Subaltern (postcolonialism)

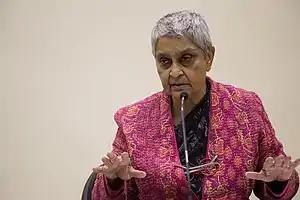
Indian philosopher and theorist Gayatri Spivak, seen here giving a speech at the "Internationaler Kongress" in Berlin

The historian Fernando Coronil said that his goal as an investigator must be "to listen to the subaltern subjects, and to interpret what I hear, and to engage them and interact with their voices. We cannot ascend to a position of dominance over the voice, subjugating its words to the meanings we desire to attribute to them. That is simply another form of discrimination. The power to narrate somebody's story is a heavy task, and we must be cautious and aware of the complications involved." Like Spivak, bell hooks questions the academic's engagement with the non–Western Other. That in order to truly communicate with the subaltern native, the academic would have to remove him or herself as "the expert" at the center of the Us-and-Them binary social relation. Traditionally, the academic wants to learn of the subaltern native's experiences of colonialism, but does not want to know the subaltern's (own) explanation of his or her experiences of colonial domination. In light of the mechanics of Western knowledge, hooks said that a true explanation can come only from the expertise of the Western academic, thus, the subaltern native surrenders knowledge of colonialism to the investigating academic. About the binary relationship of investigation, between the academic and the subaltern native, hooks said that: